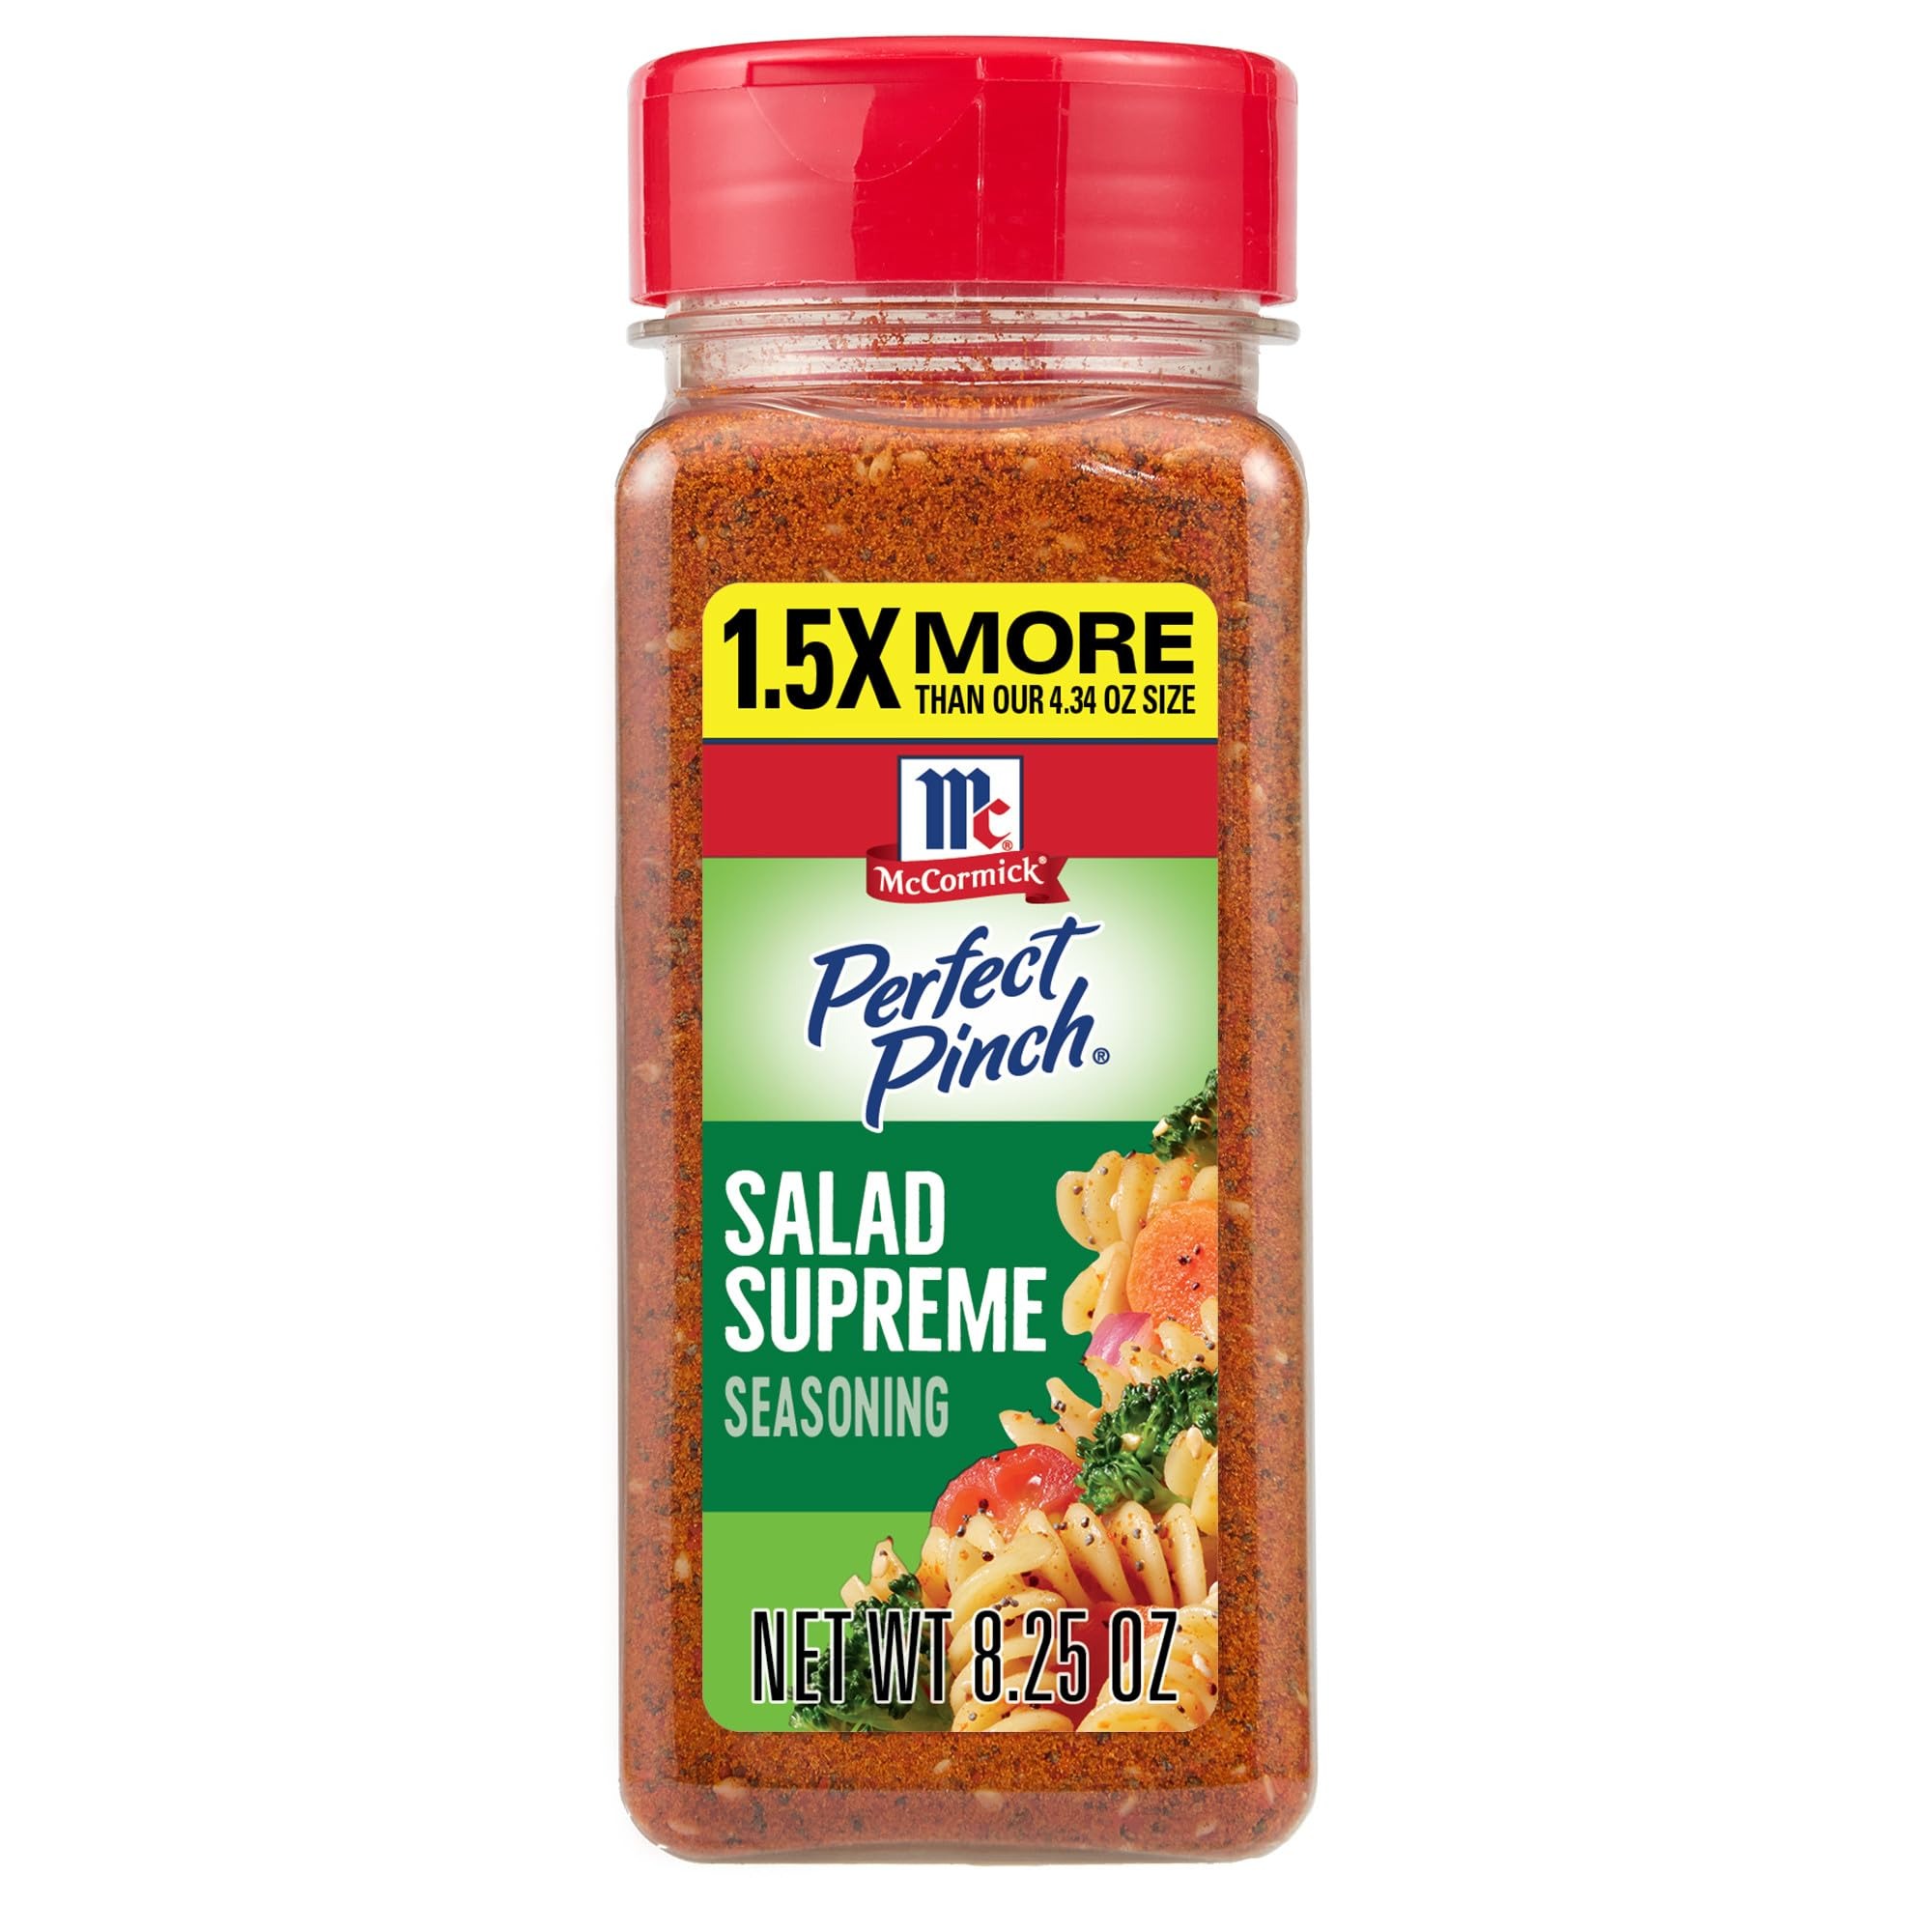
Item Name: McCormick Perfect Pinch Salad Supreme Seasoning, 8.25 oz
Bullet Point 1: McCormick Perfect Pinch Salad Supreme Seasoning adds vibrant flavor and color
Bullet Point 2: A blend of Romano cheese, sesame and poppy seeds, and spices
Bullet Point 3: Add to salads, vegetables, avocado toast and deviled eggs
Bullet Point 4: Great also as a seasoning for chicken, burgers, salmon and vinaigrettes
Bullet Point 5: Gluten free; no MSG added*
Value: 8.25
Unit: Ounce

Price: 9.76